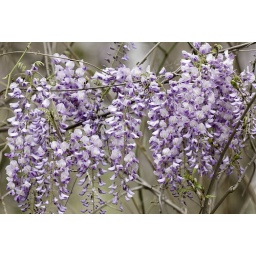
From a tree covered in these that I spotted while driving on Princess Anne Rd.